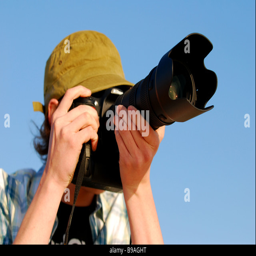
an amateur photographer looking through his camera